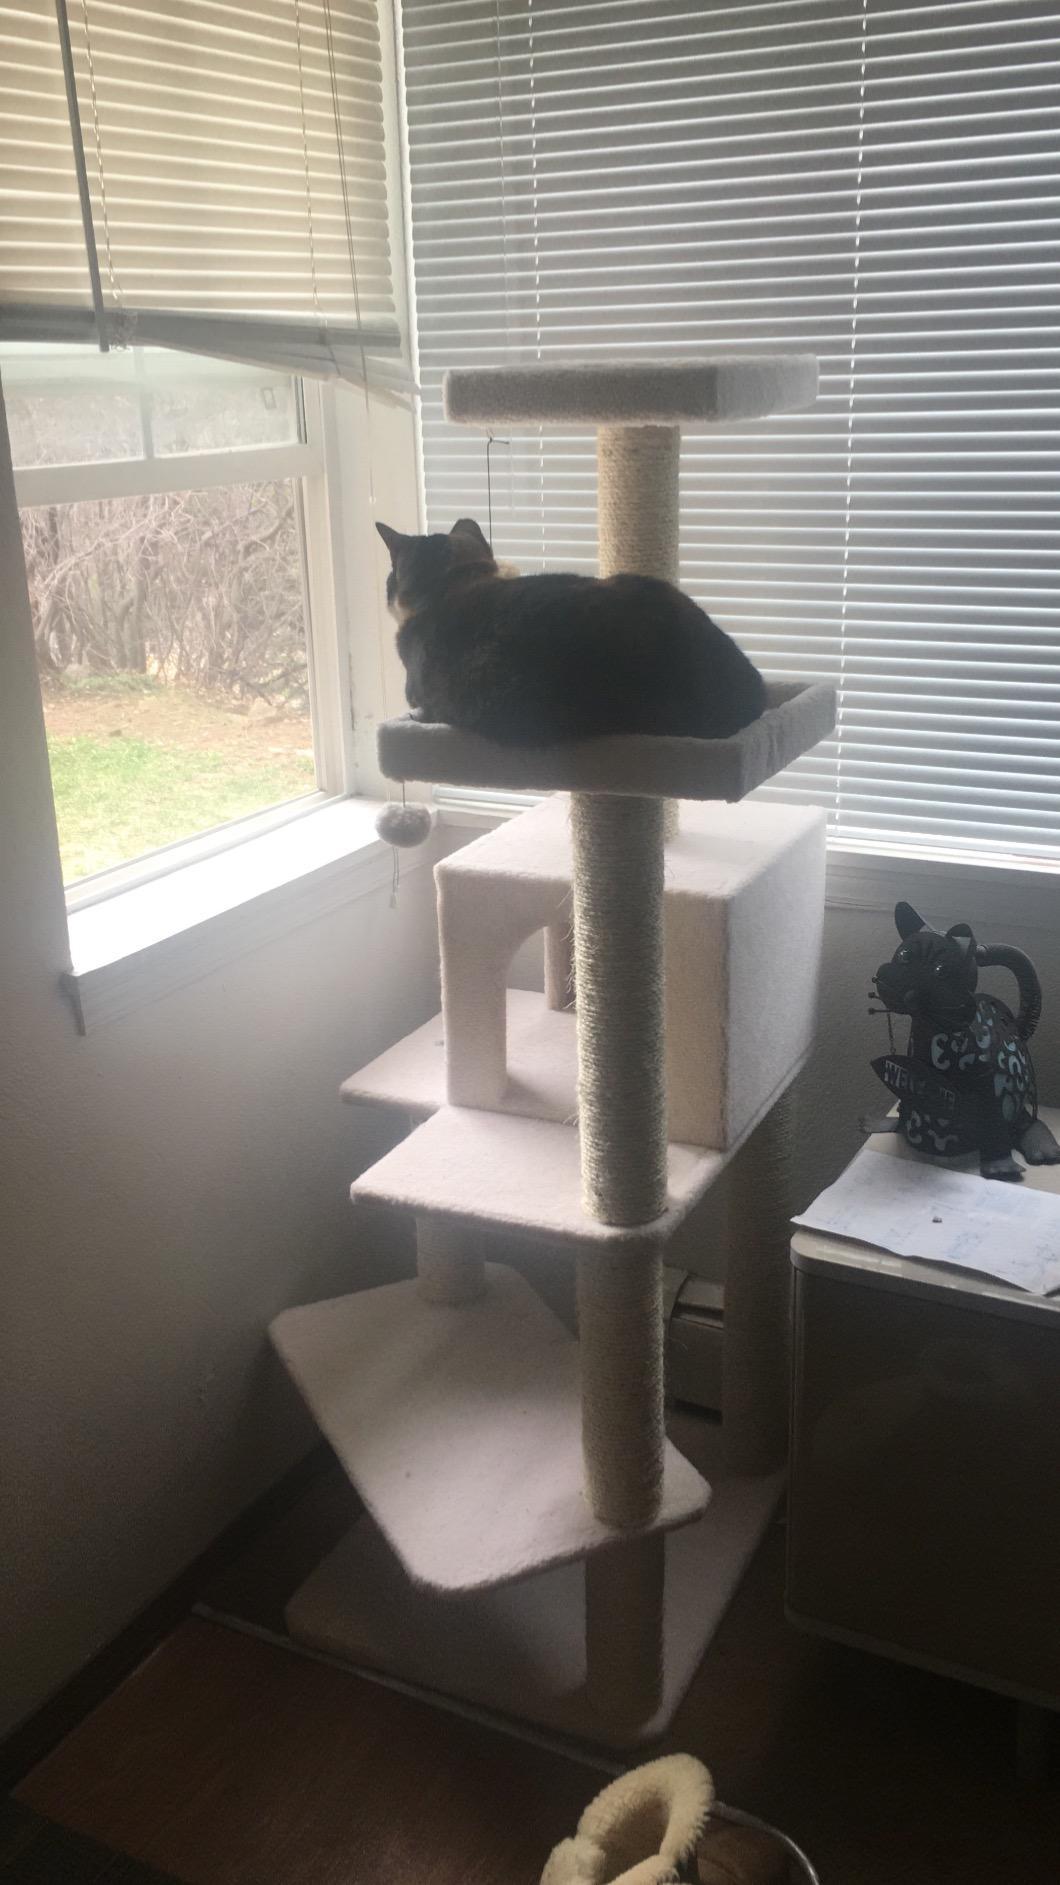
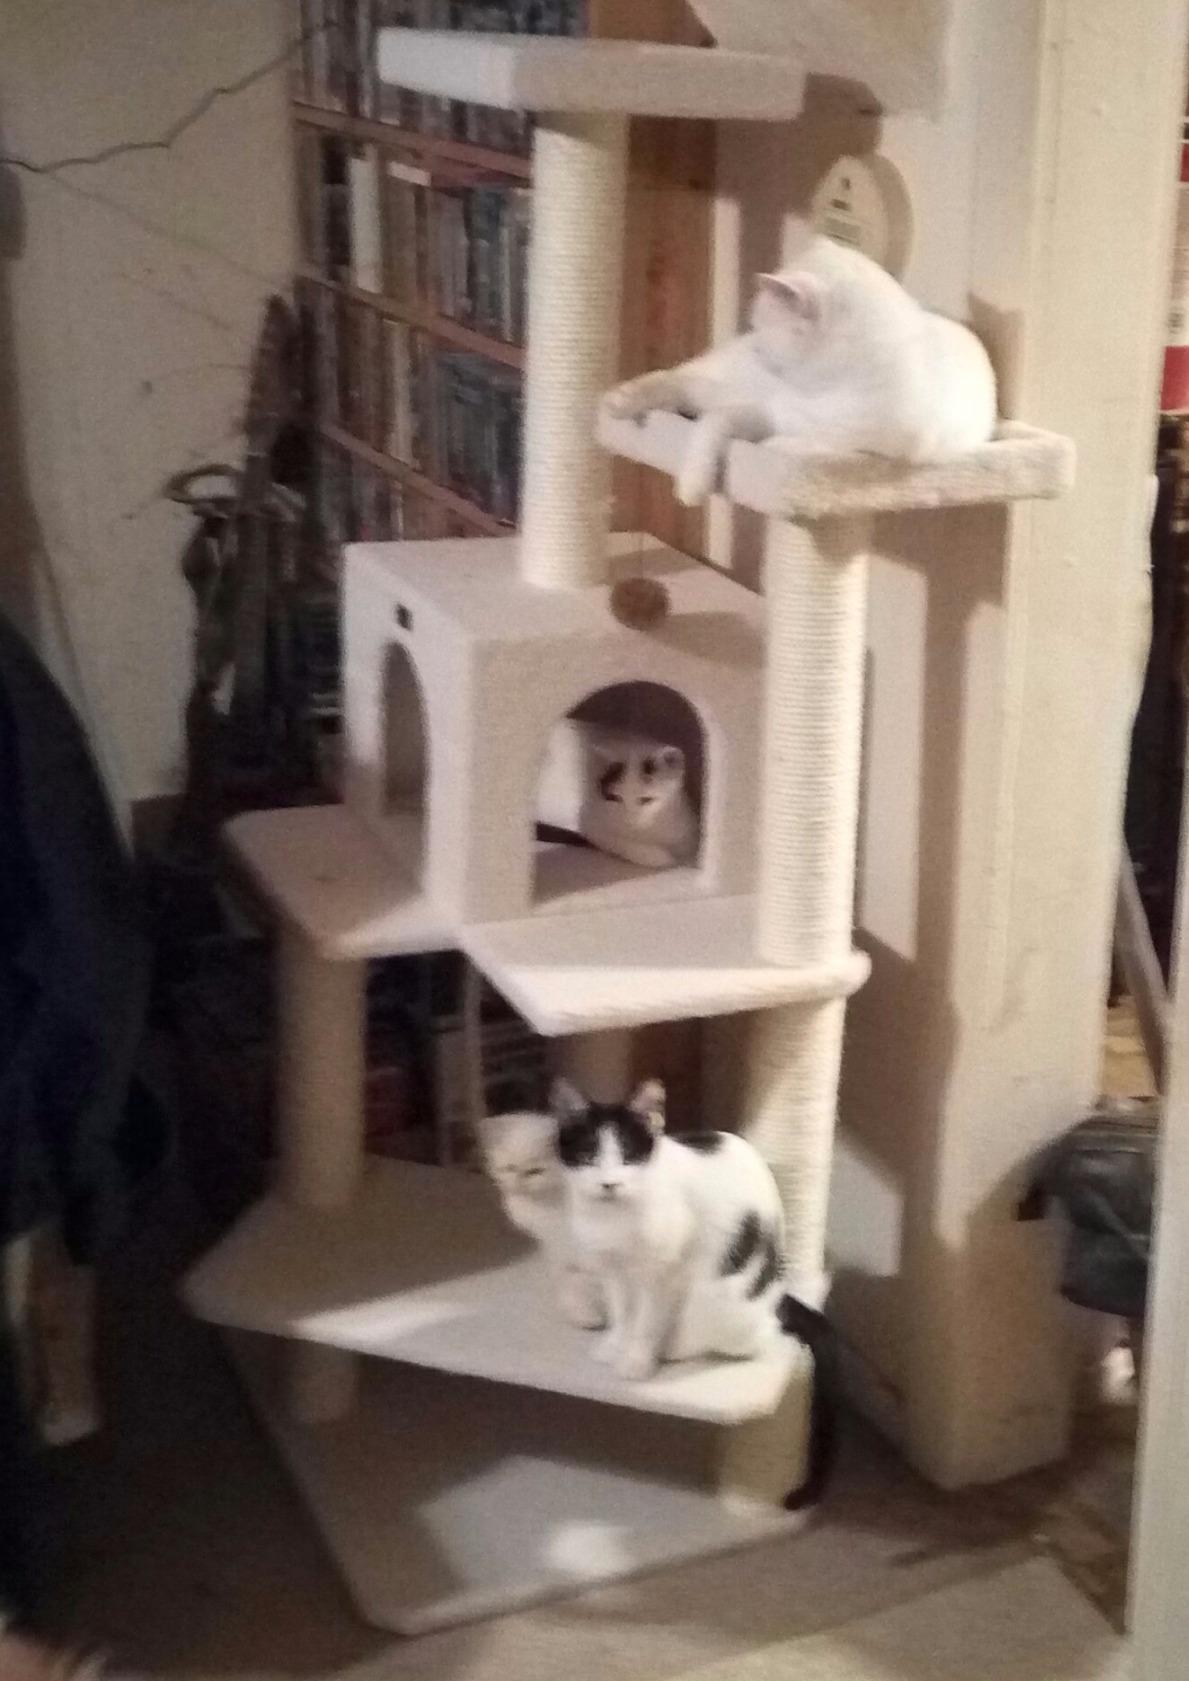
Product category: items_cat tree
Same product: yes